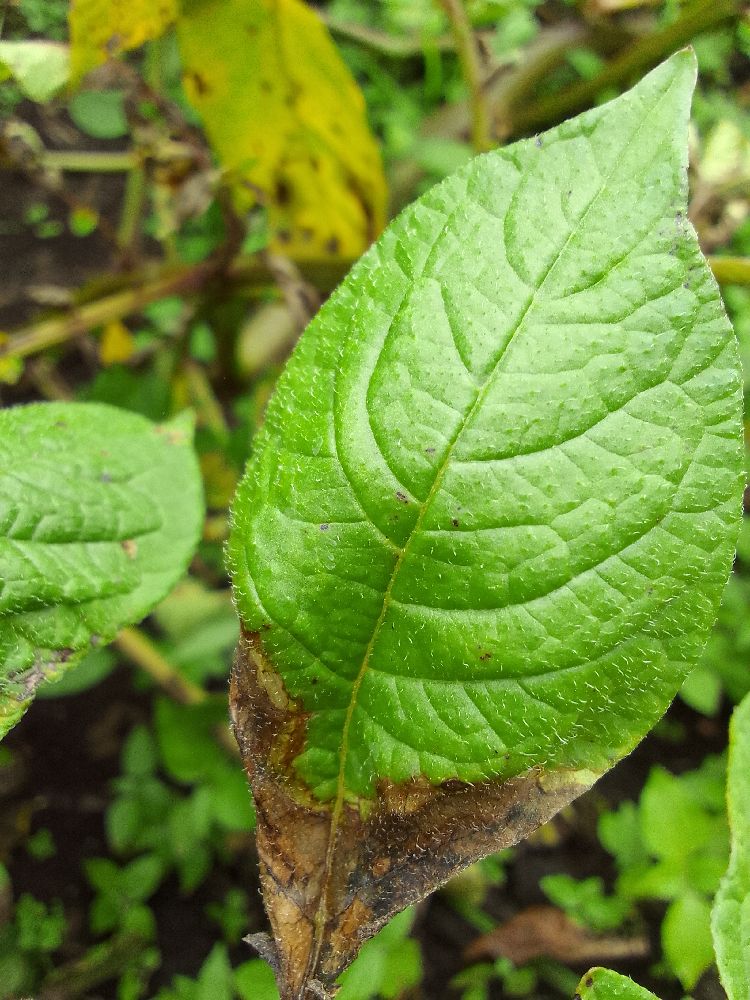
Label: Late blight